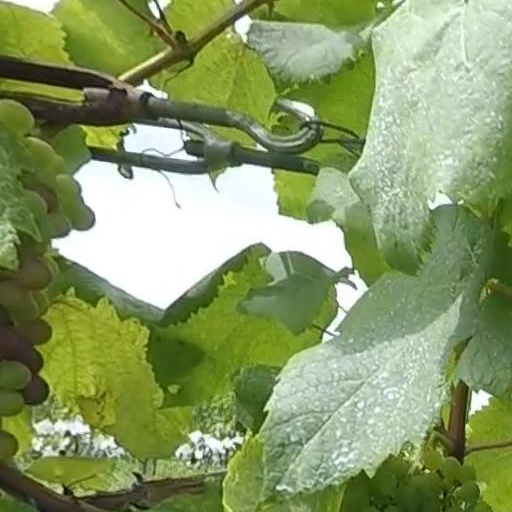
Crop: grape